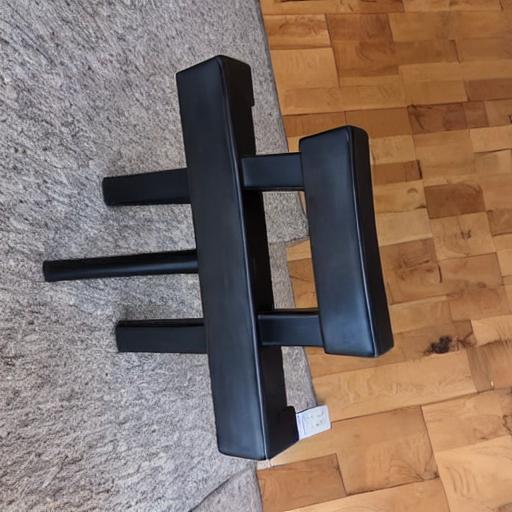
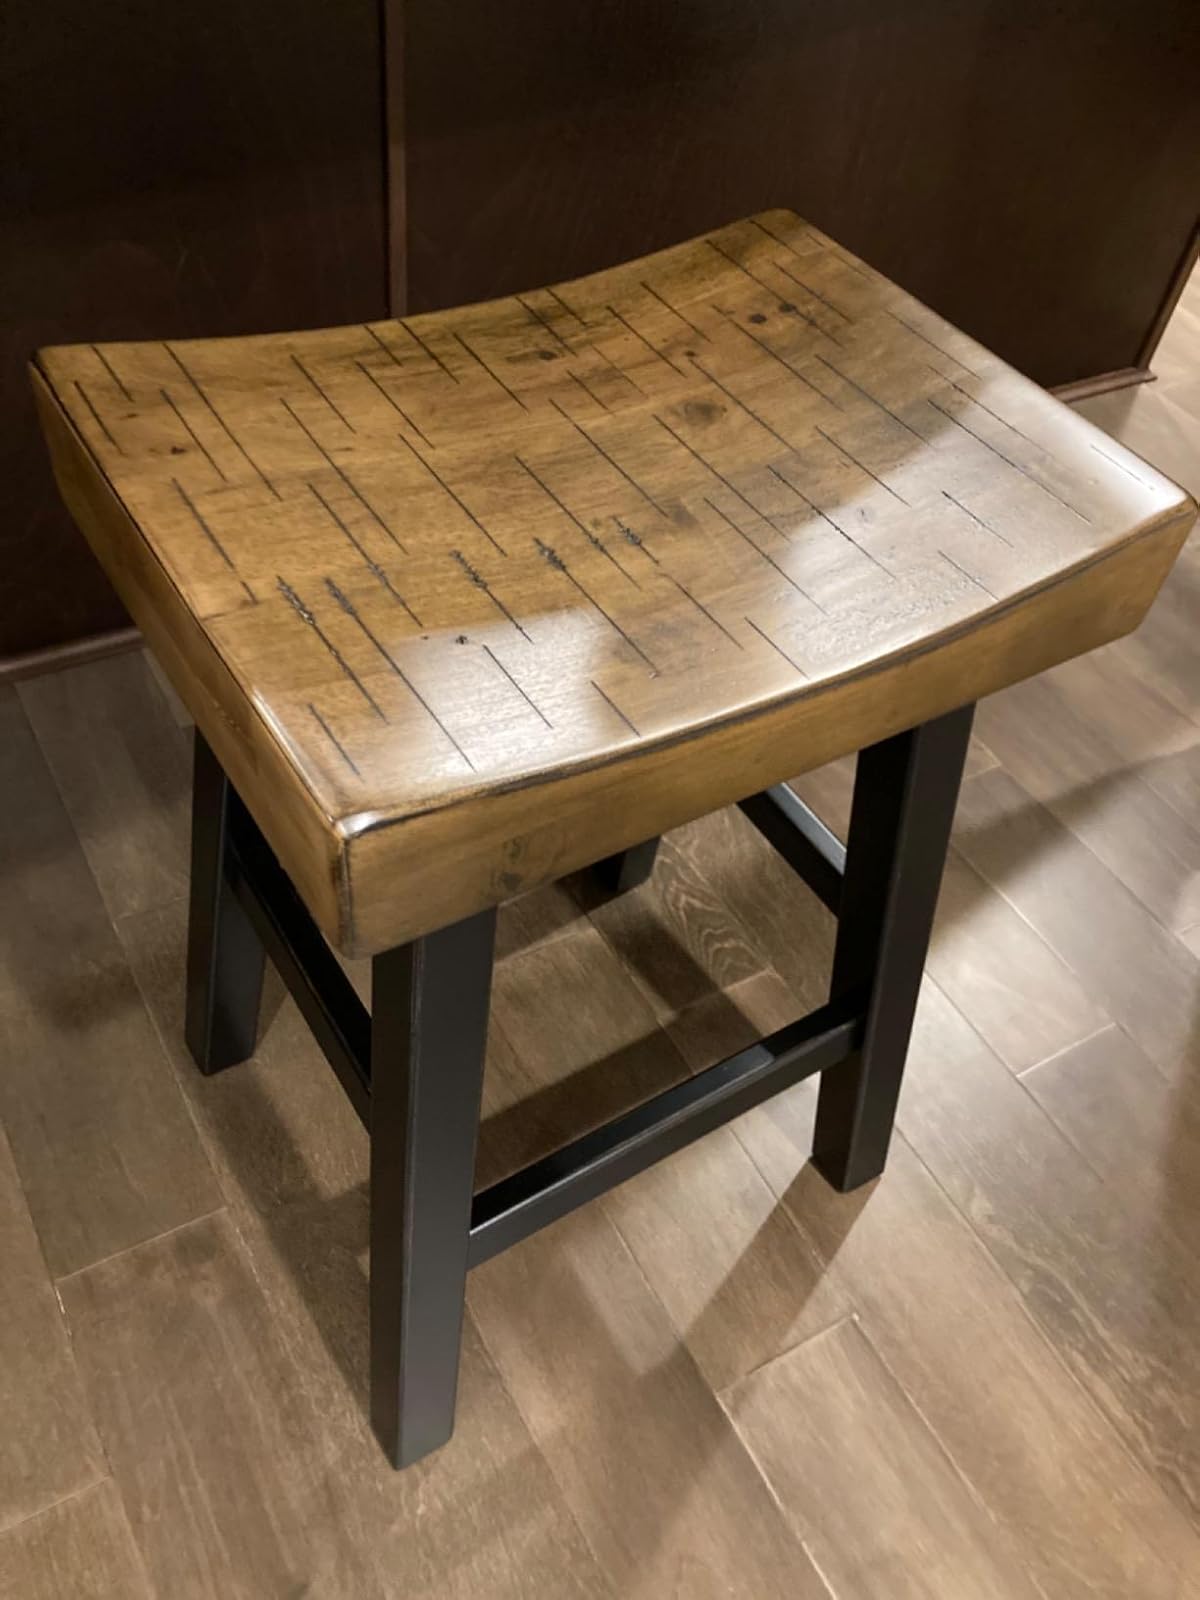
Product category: stool
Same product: no